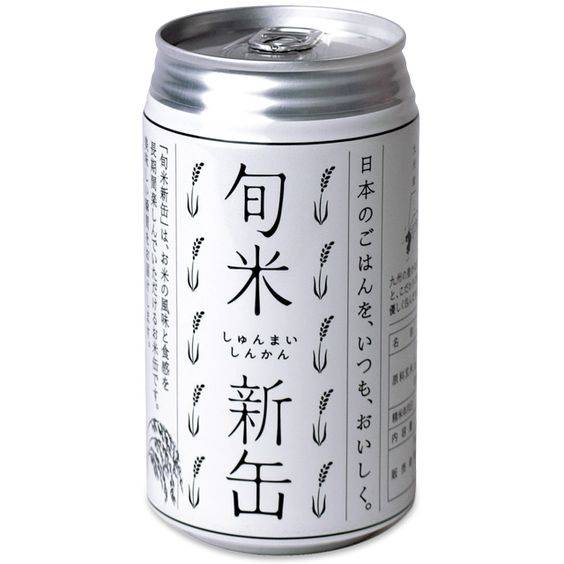
Label: metal